Autoclaved aerated concrete

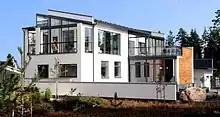
Residential house constructed at the Finnish Seinäjoki Housing Fair in 2016 using AAC blocks.

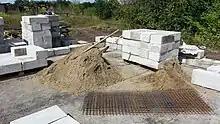
AAC blocks on a residential house construction site in Russia.

AAC is used for both exterior and interior construction. It has been applied in high-rise construction projects and areas with frequent temperature fluctuation. Due to its lower density, AAC can reduce the structural load, potentially decreasing the required amounts of steel reinforcement and conventional concrete in certain building applications. The mortar needed for laying AAC blocks is reduced due to the lower number of joints. Similarly, less material is required for rendering because AAC can be shaped precisely before installation. Although regular cement mortar is compatible with AAC, many buildings employing its components utilize thin bed mortar, typically around thick, in accordance with specific national building codes.